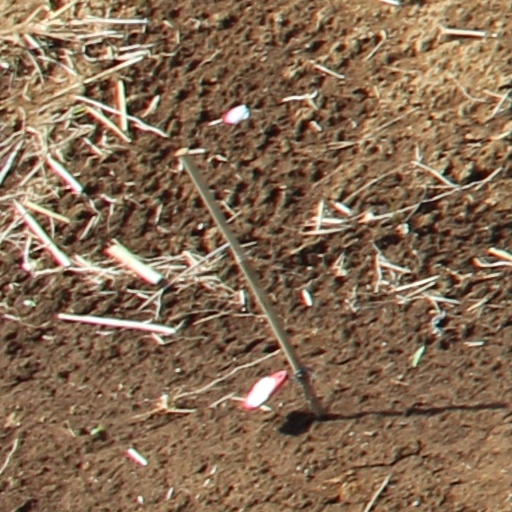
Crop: wheat